Busker Busker 1st Album

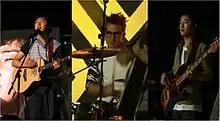
Busker Busker at Expo 2012 in Yeosu

Indie band Busker Busker was the runner-up of the televised talent show "Superstar K3" in 2011. The band was from Cheonan and consisted of lead vocalist and guitarist , bassist Kim Hyung-tae, and drummer Brad Moore. Moore, an American, was a professor at Sangmyung University before the show, and Jang and Kim were students majoring in animation. They were very popular during the show, and the songs they recorded made millions of dollars (USD), but they didn't get to keep any of the profits. After the show ended, they refused the standard record deal offered and accepted by the other contestants. They eventually accepted a six-month contract with CJ E&M Music on condition that they could write their own songs, play they own instruments, choose the production staff, and record in Cheonan instead of Seoul. "Busker Busker 1st Album" was recorded and mixed in only three weeks, and was released on March 29, 2012, in both CD and digital formats. A song from the album, "Ideal Type", was pre-released the week before on March 22. Before this, the band had only released cover songs.